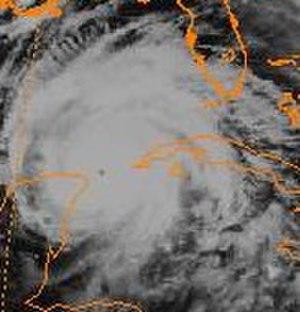
L’ouragan Allen fut un ouragan capverdien extrêmement puissant qui avait frappé les Caraïbes, l'est et le nord du Mexique, puis le sud du Texas. Il fut la première tempête tropicale ainsi nommée, puis le premier ouragan et enfin le plus puissant cyclone tropical de la saison 1980 de l'Atlantique nord. Il est l'un des ouragans les plus violents dans les annales ; il fut l'un des rares à avoir atteint la catégorie 5 sur l'échelle de Saffir-Simpson à trois reprises durant sa vie et celui qui était resté le plus longtemps dans le bassin Atlantique. Allen est aussi l'ouragan le plus violent de ce bassin en considération de la vitesse du vent moyen, soit 305 km/h. Jusqu'à l'avènement de l'ouragan Patricia dans le Pacifique nord-est en 2015, cet ouragan engendra les vents moyens les plus élevés de tout l'hémisphère occidental.